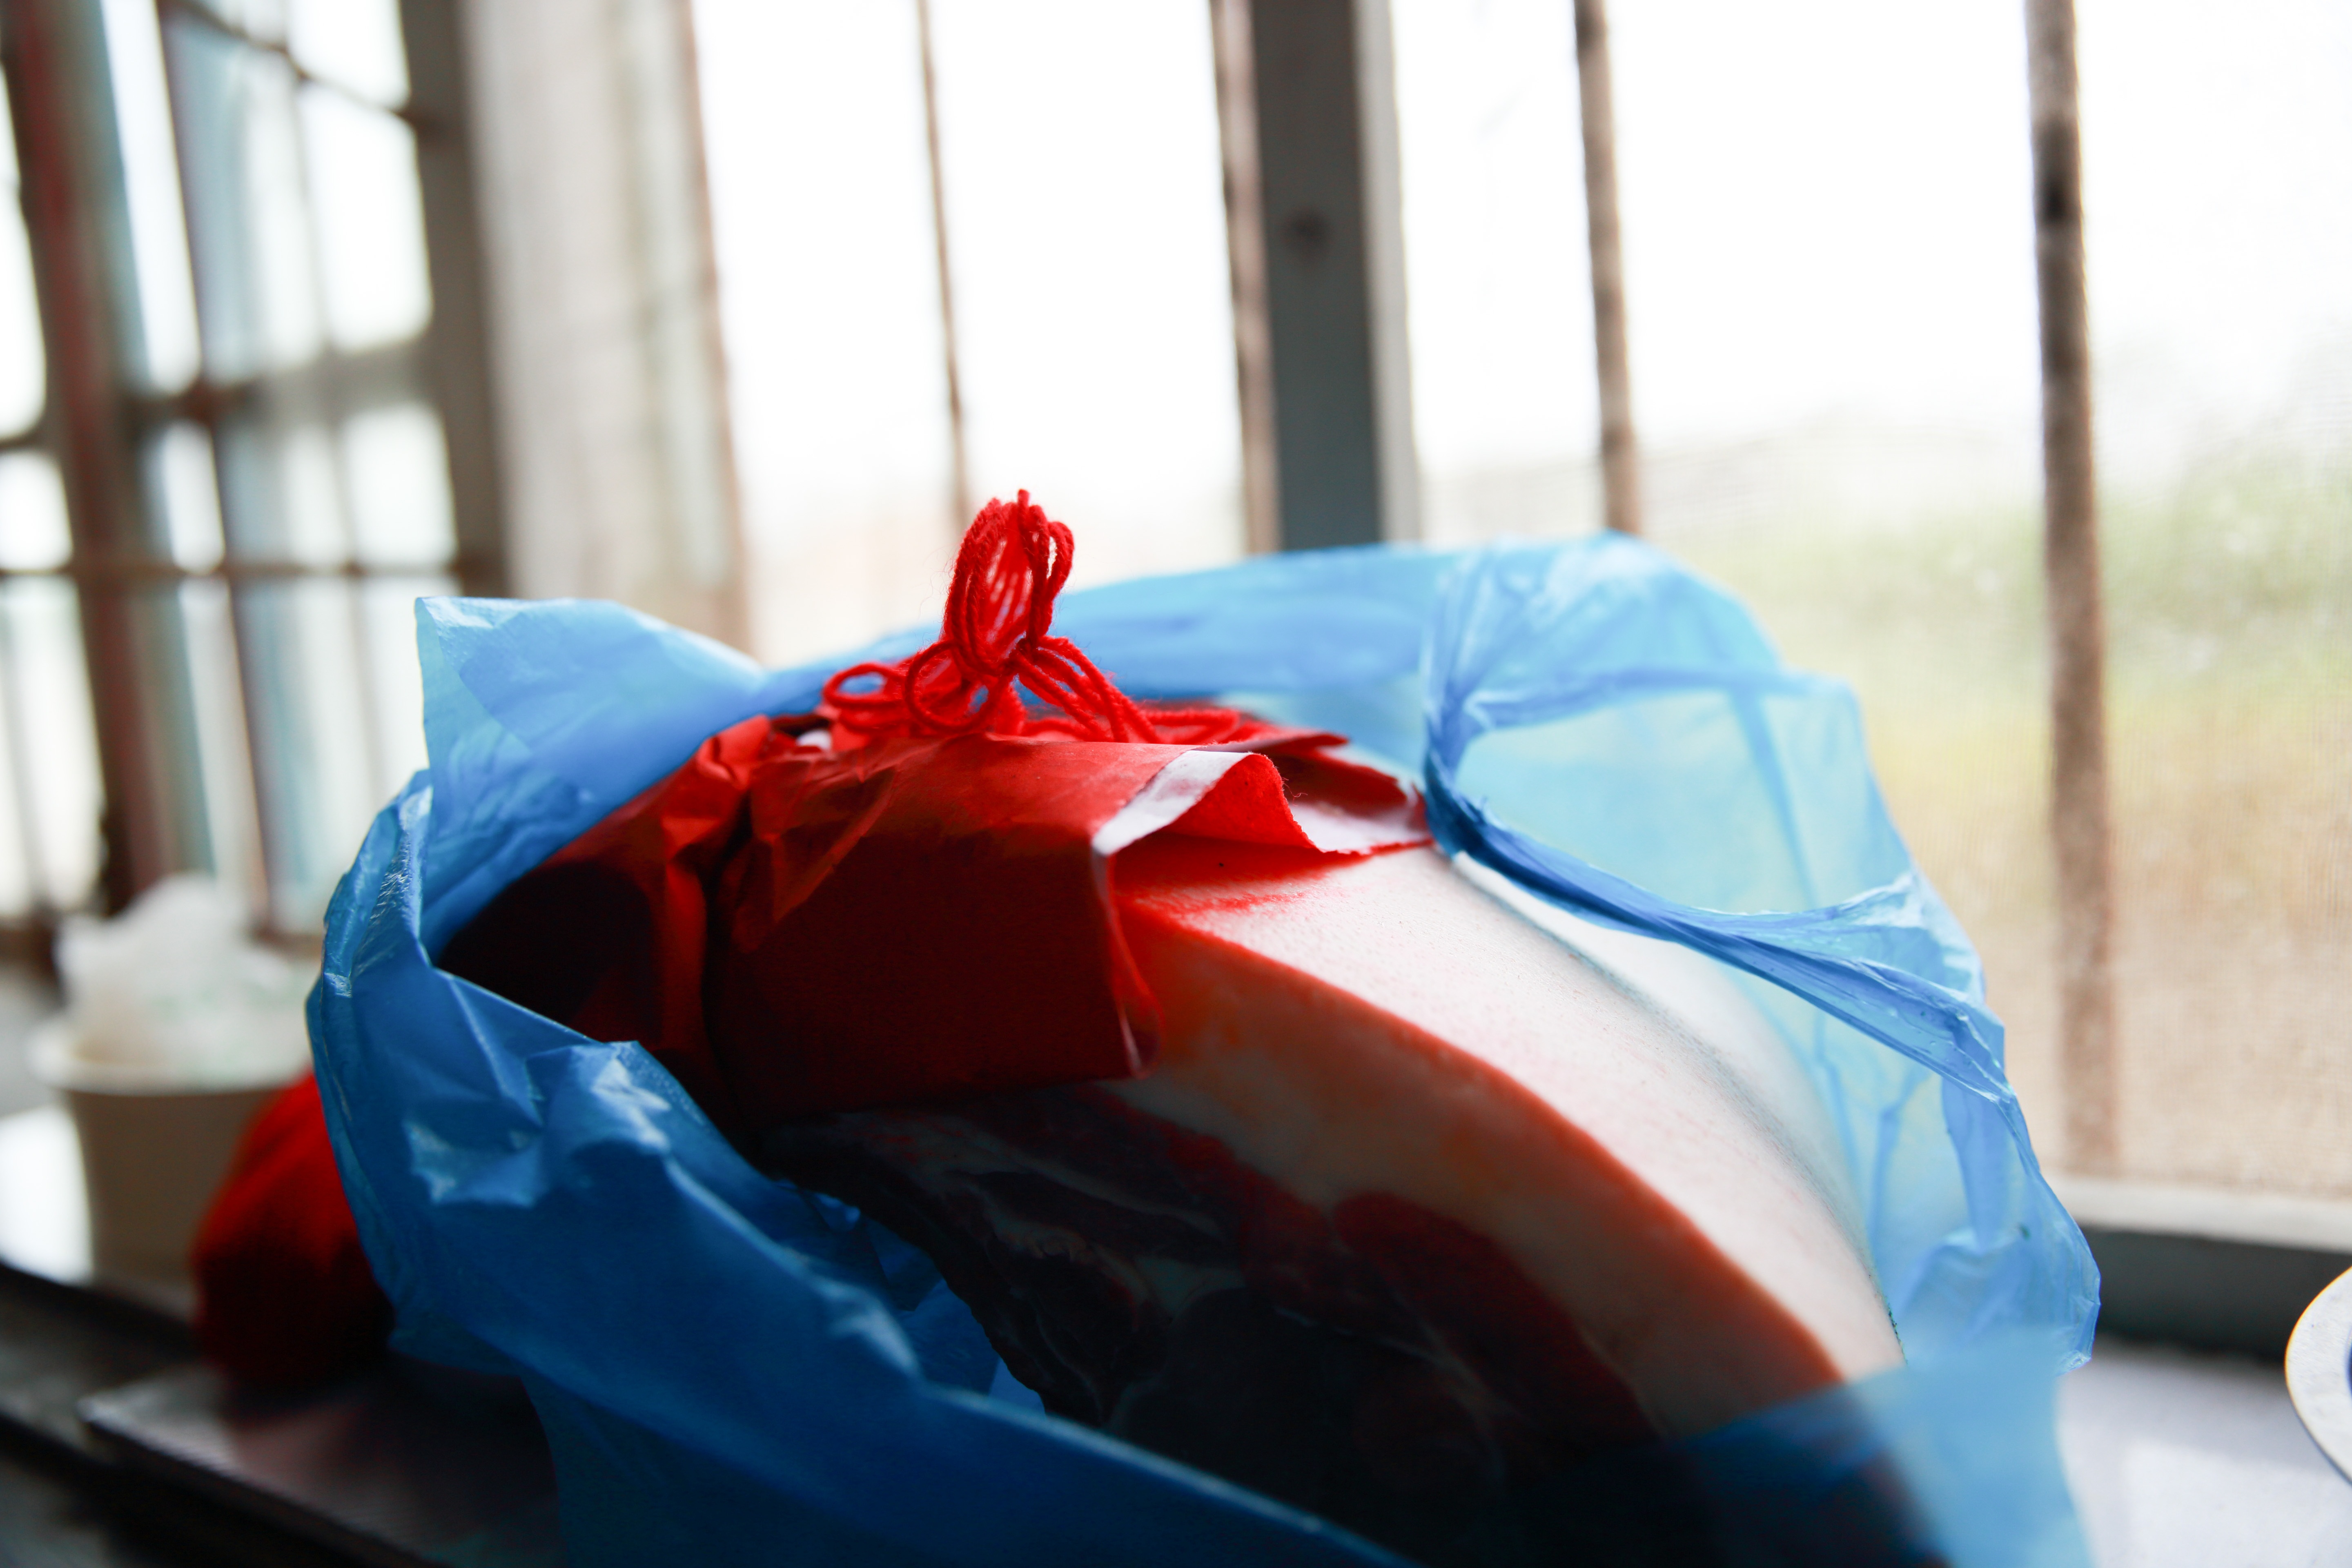
flower, red, vehicle, color, blue, art, folk, pork belly, four dower